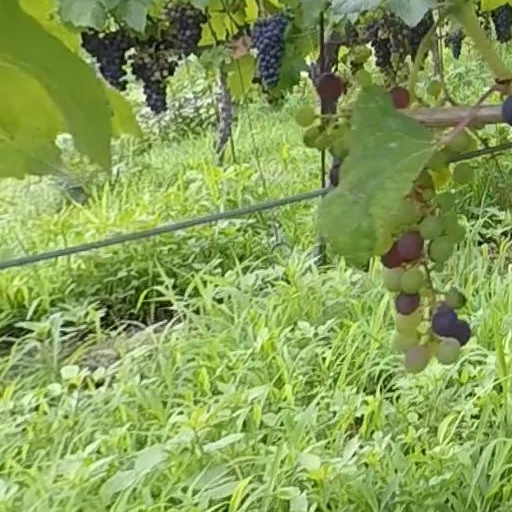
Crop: grape